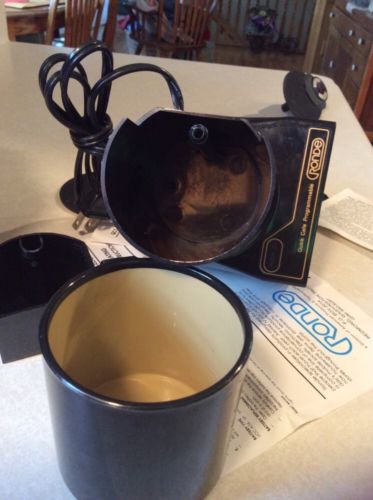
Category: coffee maker